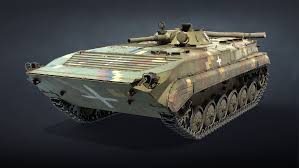
Label: BMP-1